Babes in Toyland (1934 film)

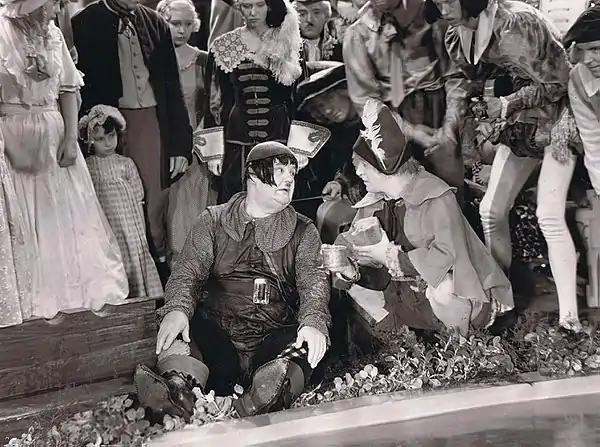
Publicity still

Critics' reviews were positive. Andre Sennwald of "The New York Times" called the film "an authentic children's entertainment and quite the merriest of its kind that Hollywood has turned loose on the nation's screens in a long time." "Variety" proclaimed it "a film par excellence for children. It's packed with laughs and thrills and is endowed with that glamour of mysticism which marks juvenile literature." John Mosher wrote in "The New Yorker": "It's certainly far more successful than was last year's "Alice in Wonderland", and the children will probably be far less bored by it than they generally are by those films designed especially for them". "The Film Daily" called it "delightful musical fantasy" and "dandy entertainment". The "Chicago Tribune" review read: "It's been many a long day since I've had so much pure (and I MEAN pure!) fun as I had watching this picture".